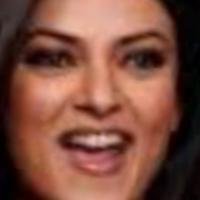
Age group: age 21-30